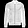
Label: Coat